Ademar José Gevaerd

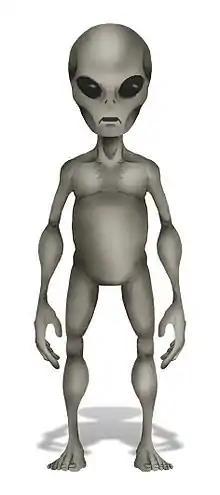
Artistic impression of a grey alien

At a 1996 conference in Chile, Gevaerd reported that UFO sightings around the world had risen by more than 200% in the past year. He said "there are places where there has been a 400 percent rise. This means a true wave of UFOs visiting Earth, and I have more 100 slides to prove it."